Chełm Voivodeship (1793)

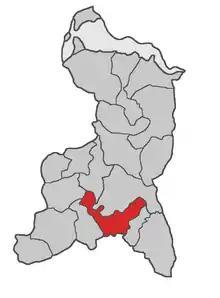
Chełm Voivodeship location

Chełm Voivodeship (1793) was created during the Grodno Sejm on November 23, 1793. The Voivodeship existed on Chełm Land. It was not fully organised because of the start of Kościuszko Uprising in 1794.